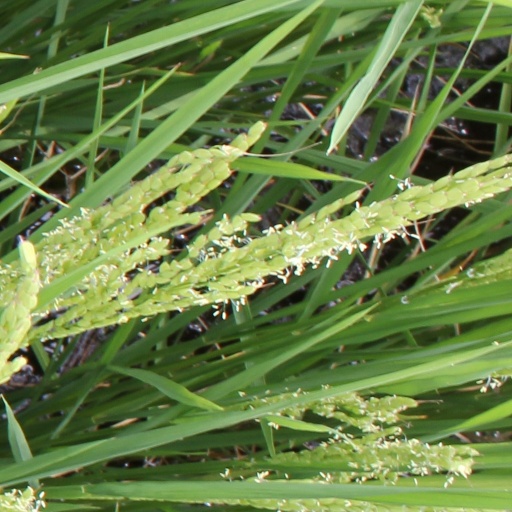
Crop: rice